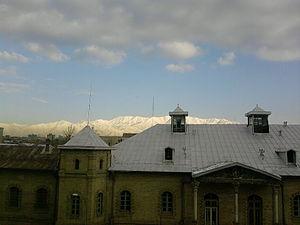
Le ministère des Affaires étrangères de l'Iran est le ministère des Affaires étrangères du gouvernement de la République islamique d'Iran chargé de la politique étrangère et des relations diplomatiques du pays.